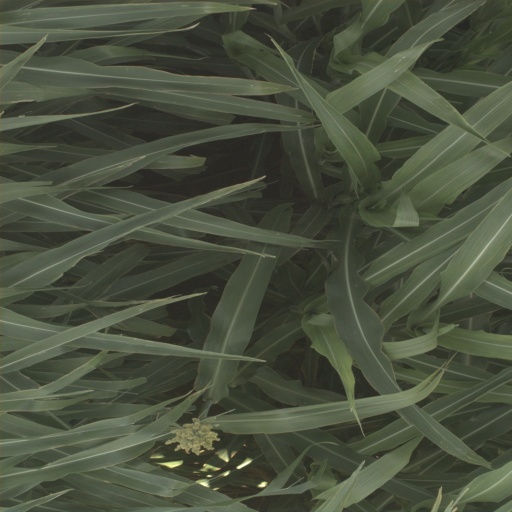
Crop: sorghum